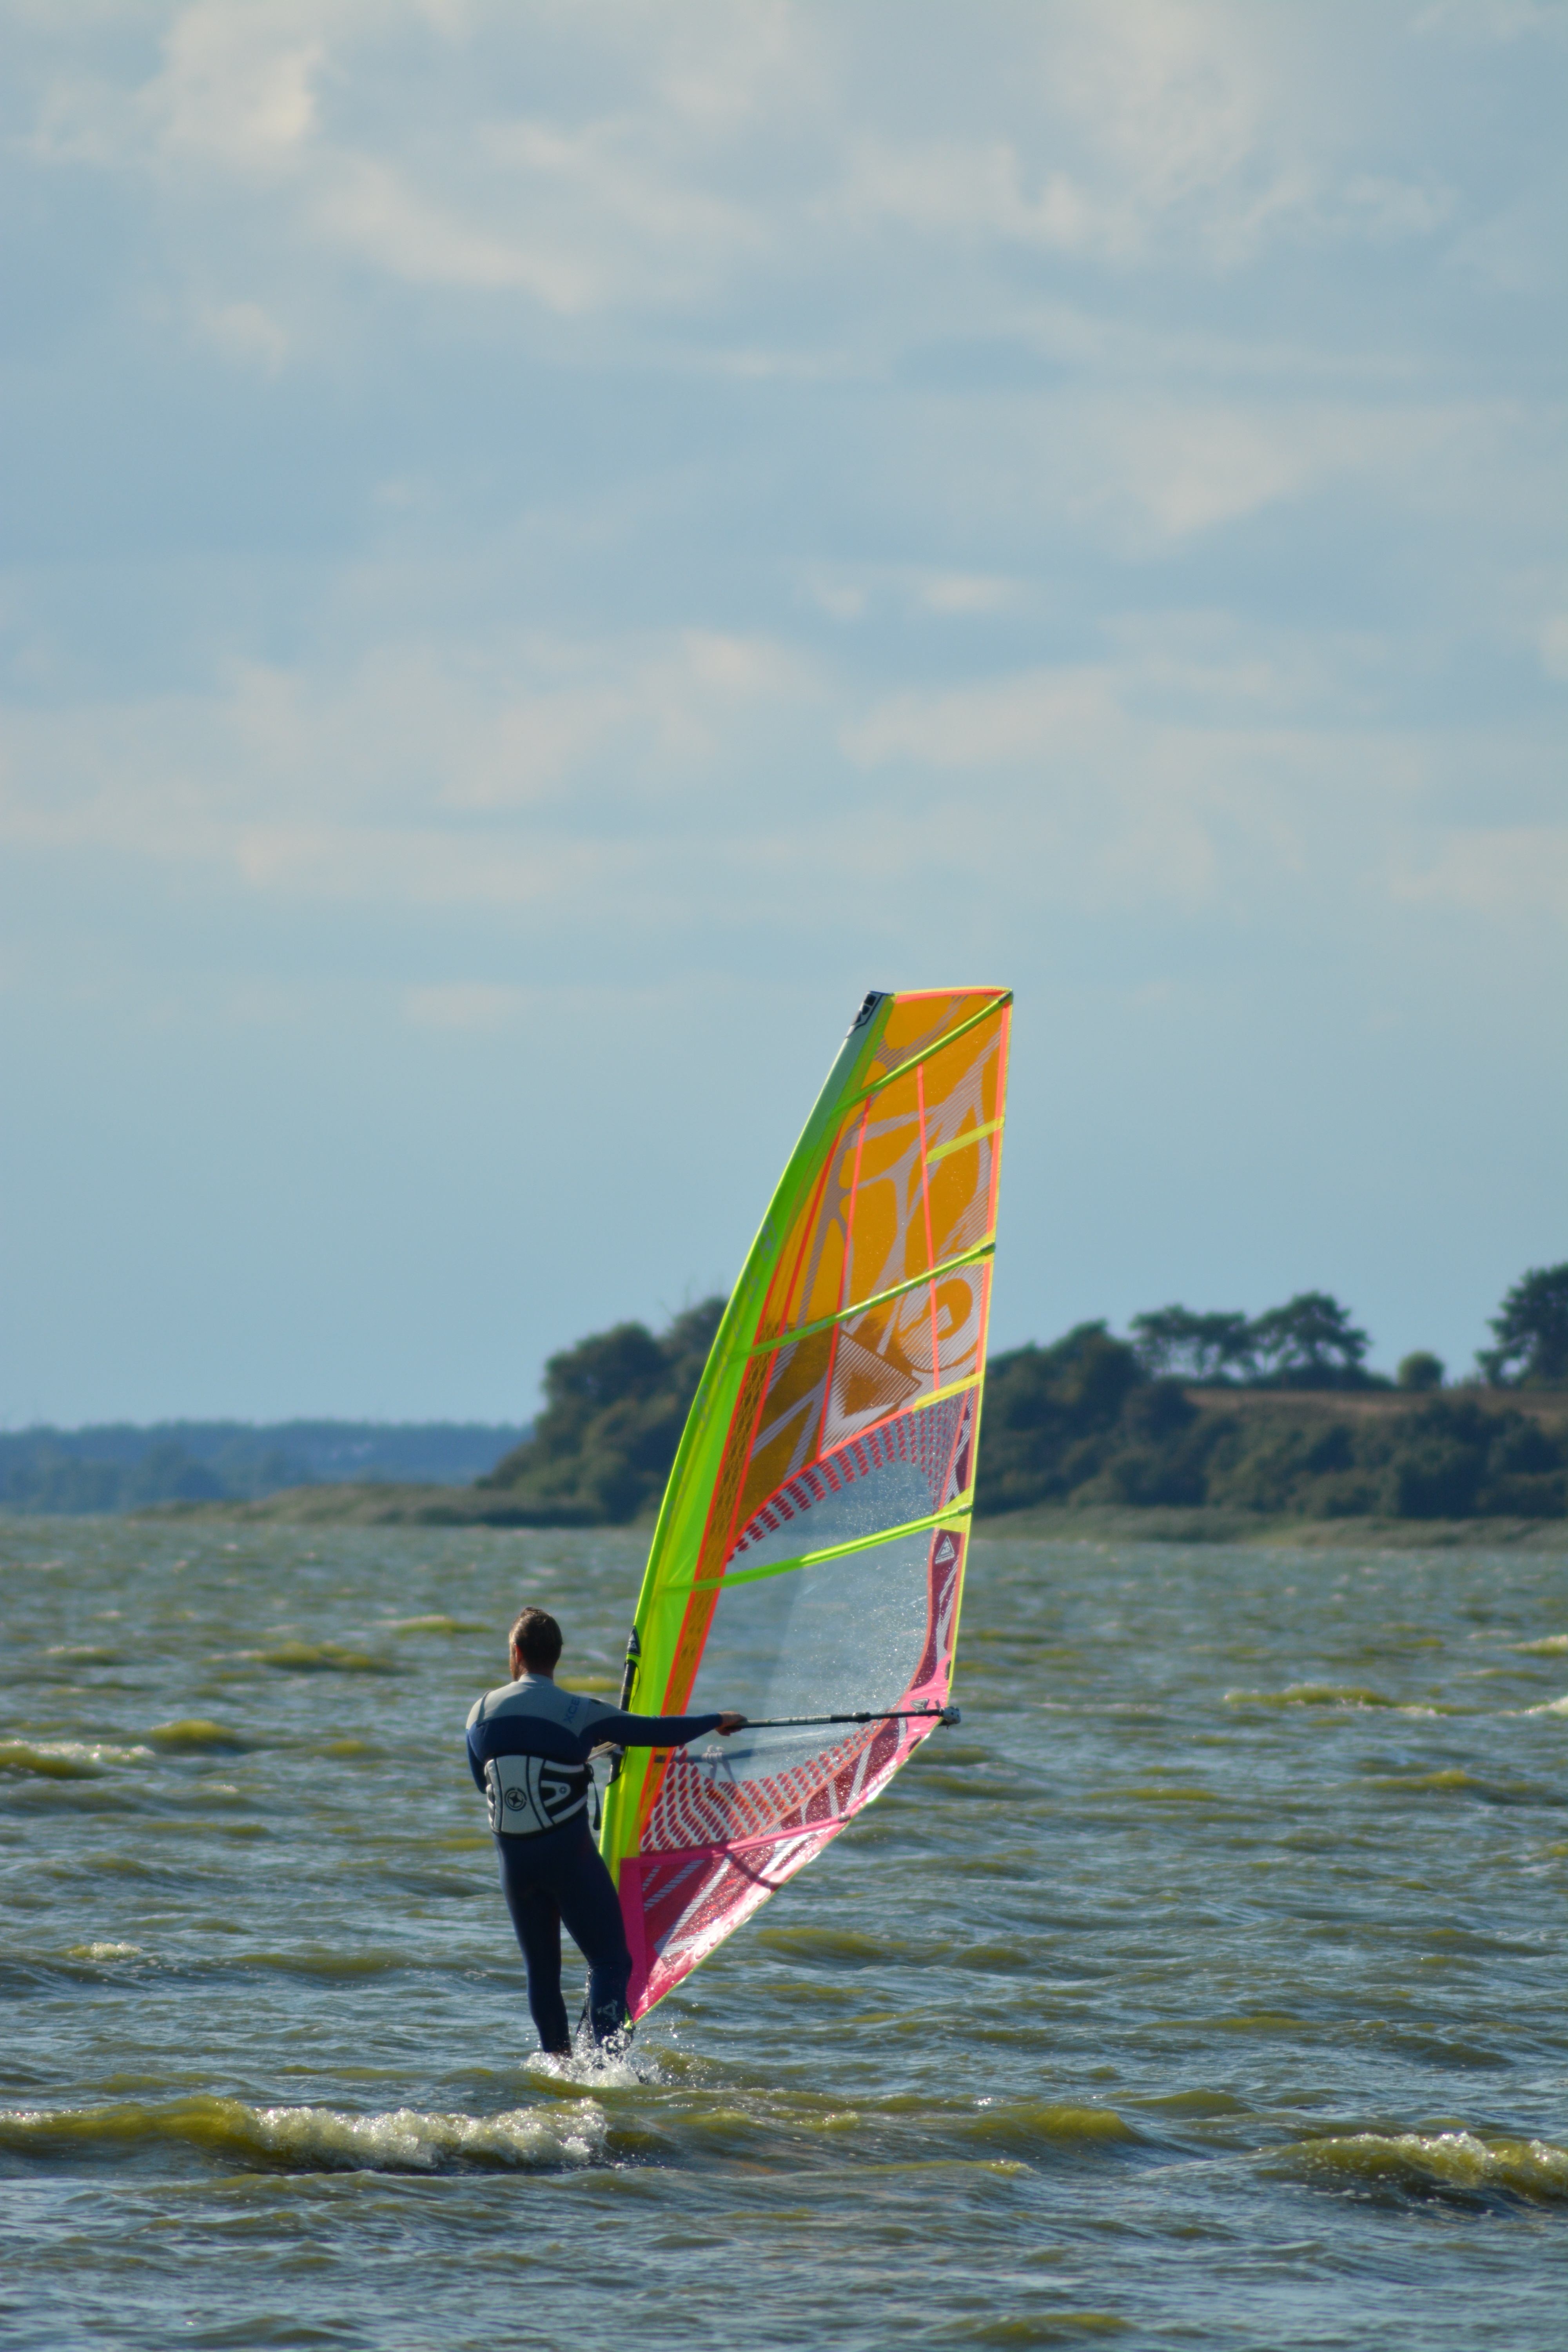
sea, water, sport, boat, wind, surfer, recreation, surf, surfing, vehicle, sailing, surfboard, sports, windsurfing, sail, athletes, sailing ship, water sports, water sport, wind surfing, water sports enthusiasts, wind wave, boardsport, surfing equipment and supplies, surface water sports